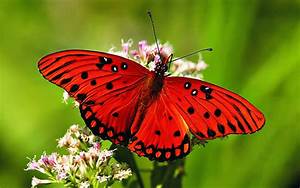
Label: butterfly